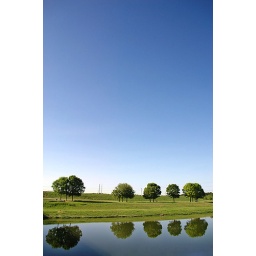
reflected trees under blue skies